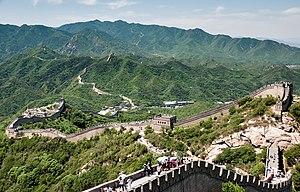
Le mur de Thémistocle à Athènes;